Lost Angeles

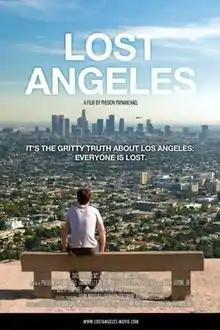
Film poster

Lost Angeles is a 2012 independent comedy-drama film directed by Phedon Papamichael, produced by Papamichael and Chris Gibbin, and written by Chris Merrill. It was shot on a mix of RedMX and Canon EOS 5D Mark II, over the course of 32 days in Los Angeles, California in 2010 and 2011.